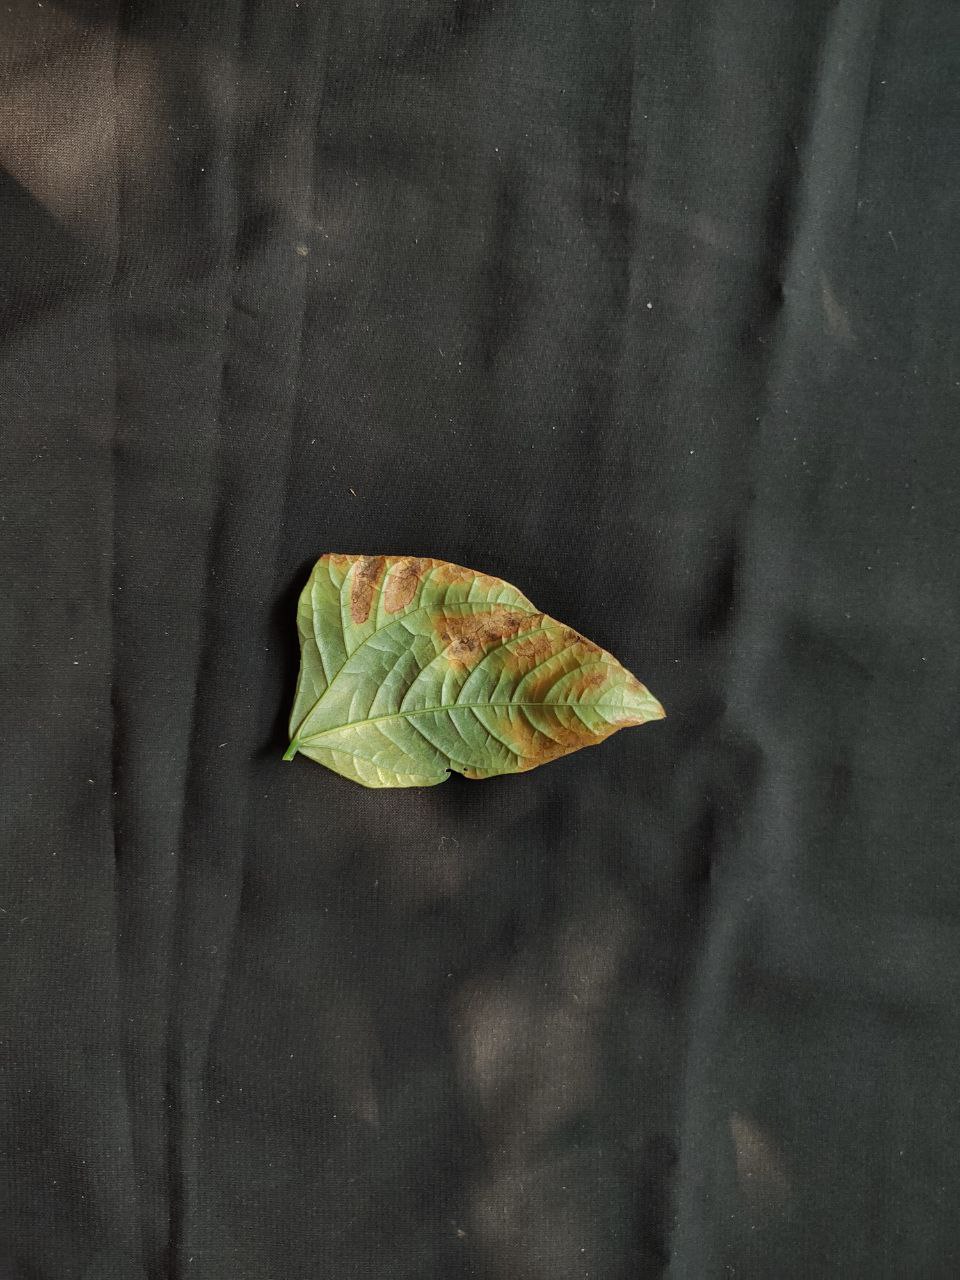
Crop: cowpea
Leaf condition: Bacterial wilt